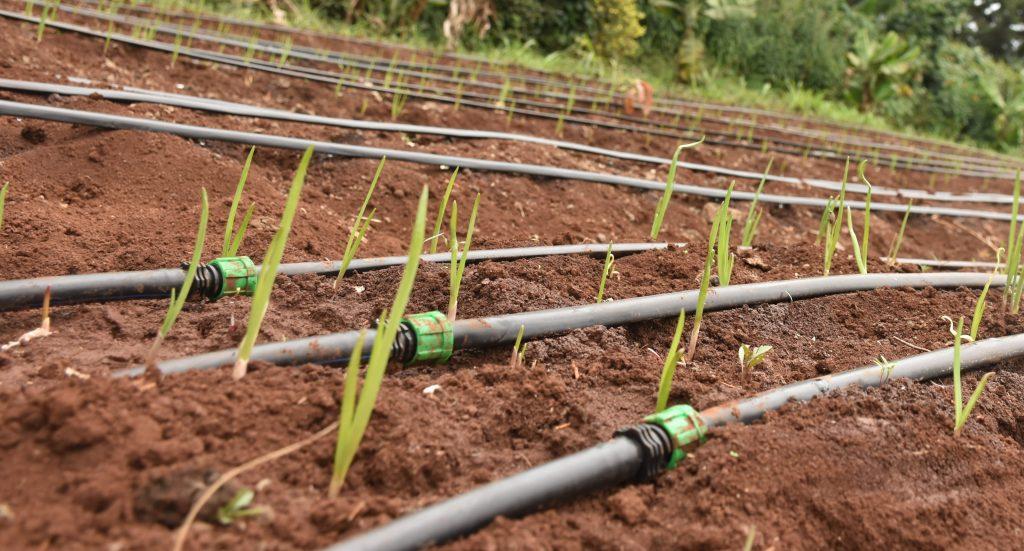
Kilimo cha kuzalisha mbegu bora kinachoendelea kwa ustadi kupitia mimea ya kichanga iliyopangwa vizuri kwa hatua sahihi kila mche ukiwa na nafasi ya kutosha kwa ajili ya kukua vizuri. Miche imepandwa kwenye udongo wenye rutuba na pembeni kuna mipira ya maji inayosaidia umwagiliaji wa uhakika. Mpangilio makini wa mbegu hizi unaonesha dhamira ya kupata mazao bora na wenye ubora wa hali ya juu.